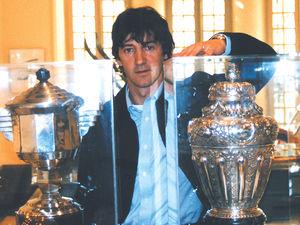
José Maria Bakero, né le 11 février 1963 à Goizueta, est un footballeur professionnel espagnol qui occupait le poste de milieu offensif dans les années 1980-1990. Il est désormais entraîneur.